Sergio García Ramírez

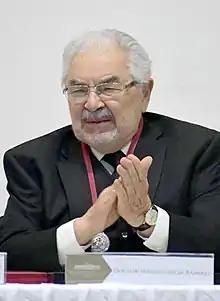
Ramírez in 2019

Sergio García Ramírez (1 February 1938 – 10 January 2024) was a Mexican jurist and politician who served as a judge at the Inter-American Court of Human Rights from 1997 to 2009.